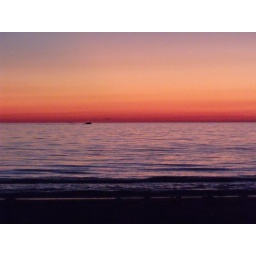
speeding boat with Venus in the fading red light of twilight